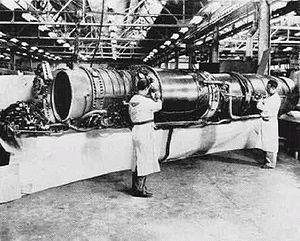
Conçu et produit par la société américaine Westinghouse Aviation Gas Turbine Division, le Westinghouse J40 aurait dû être un turboréacteur à postcombustion à hautes performances.